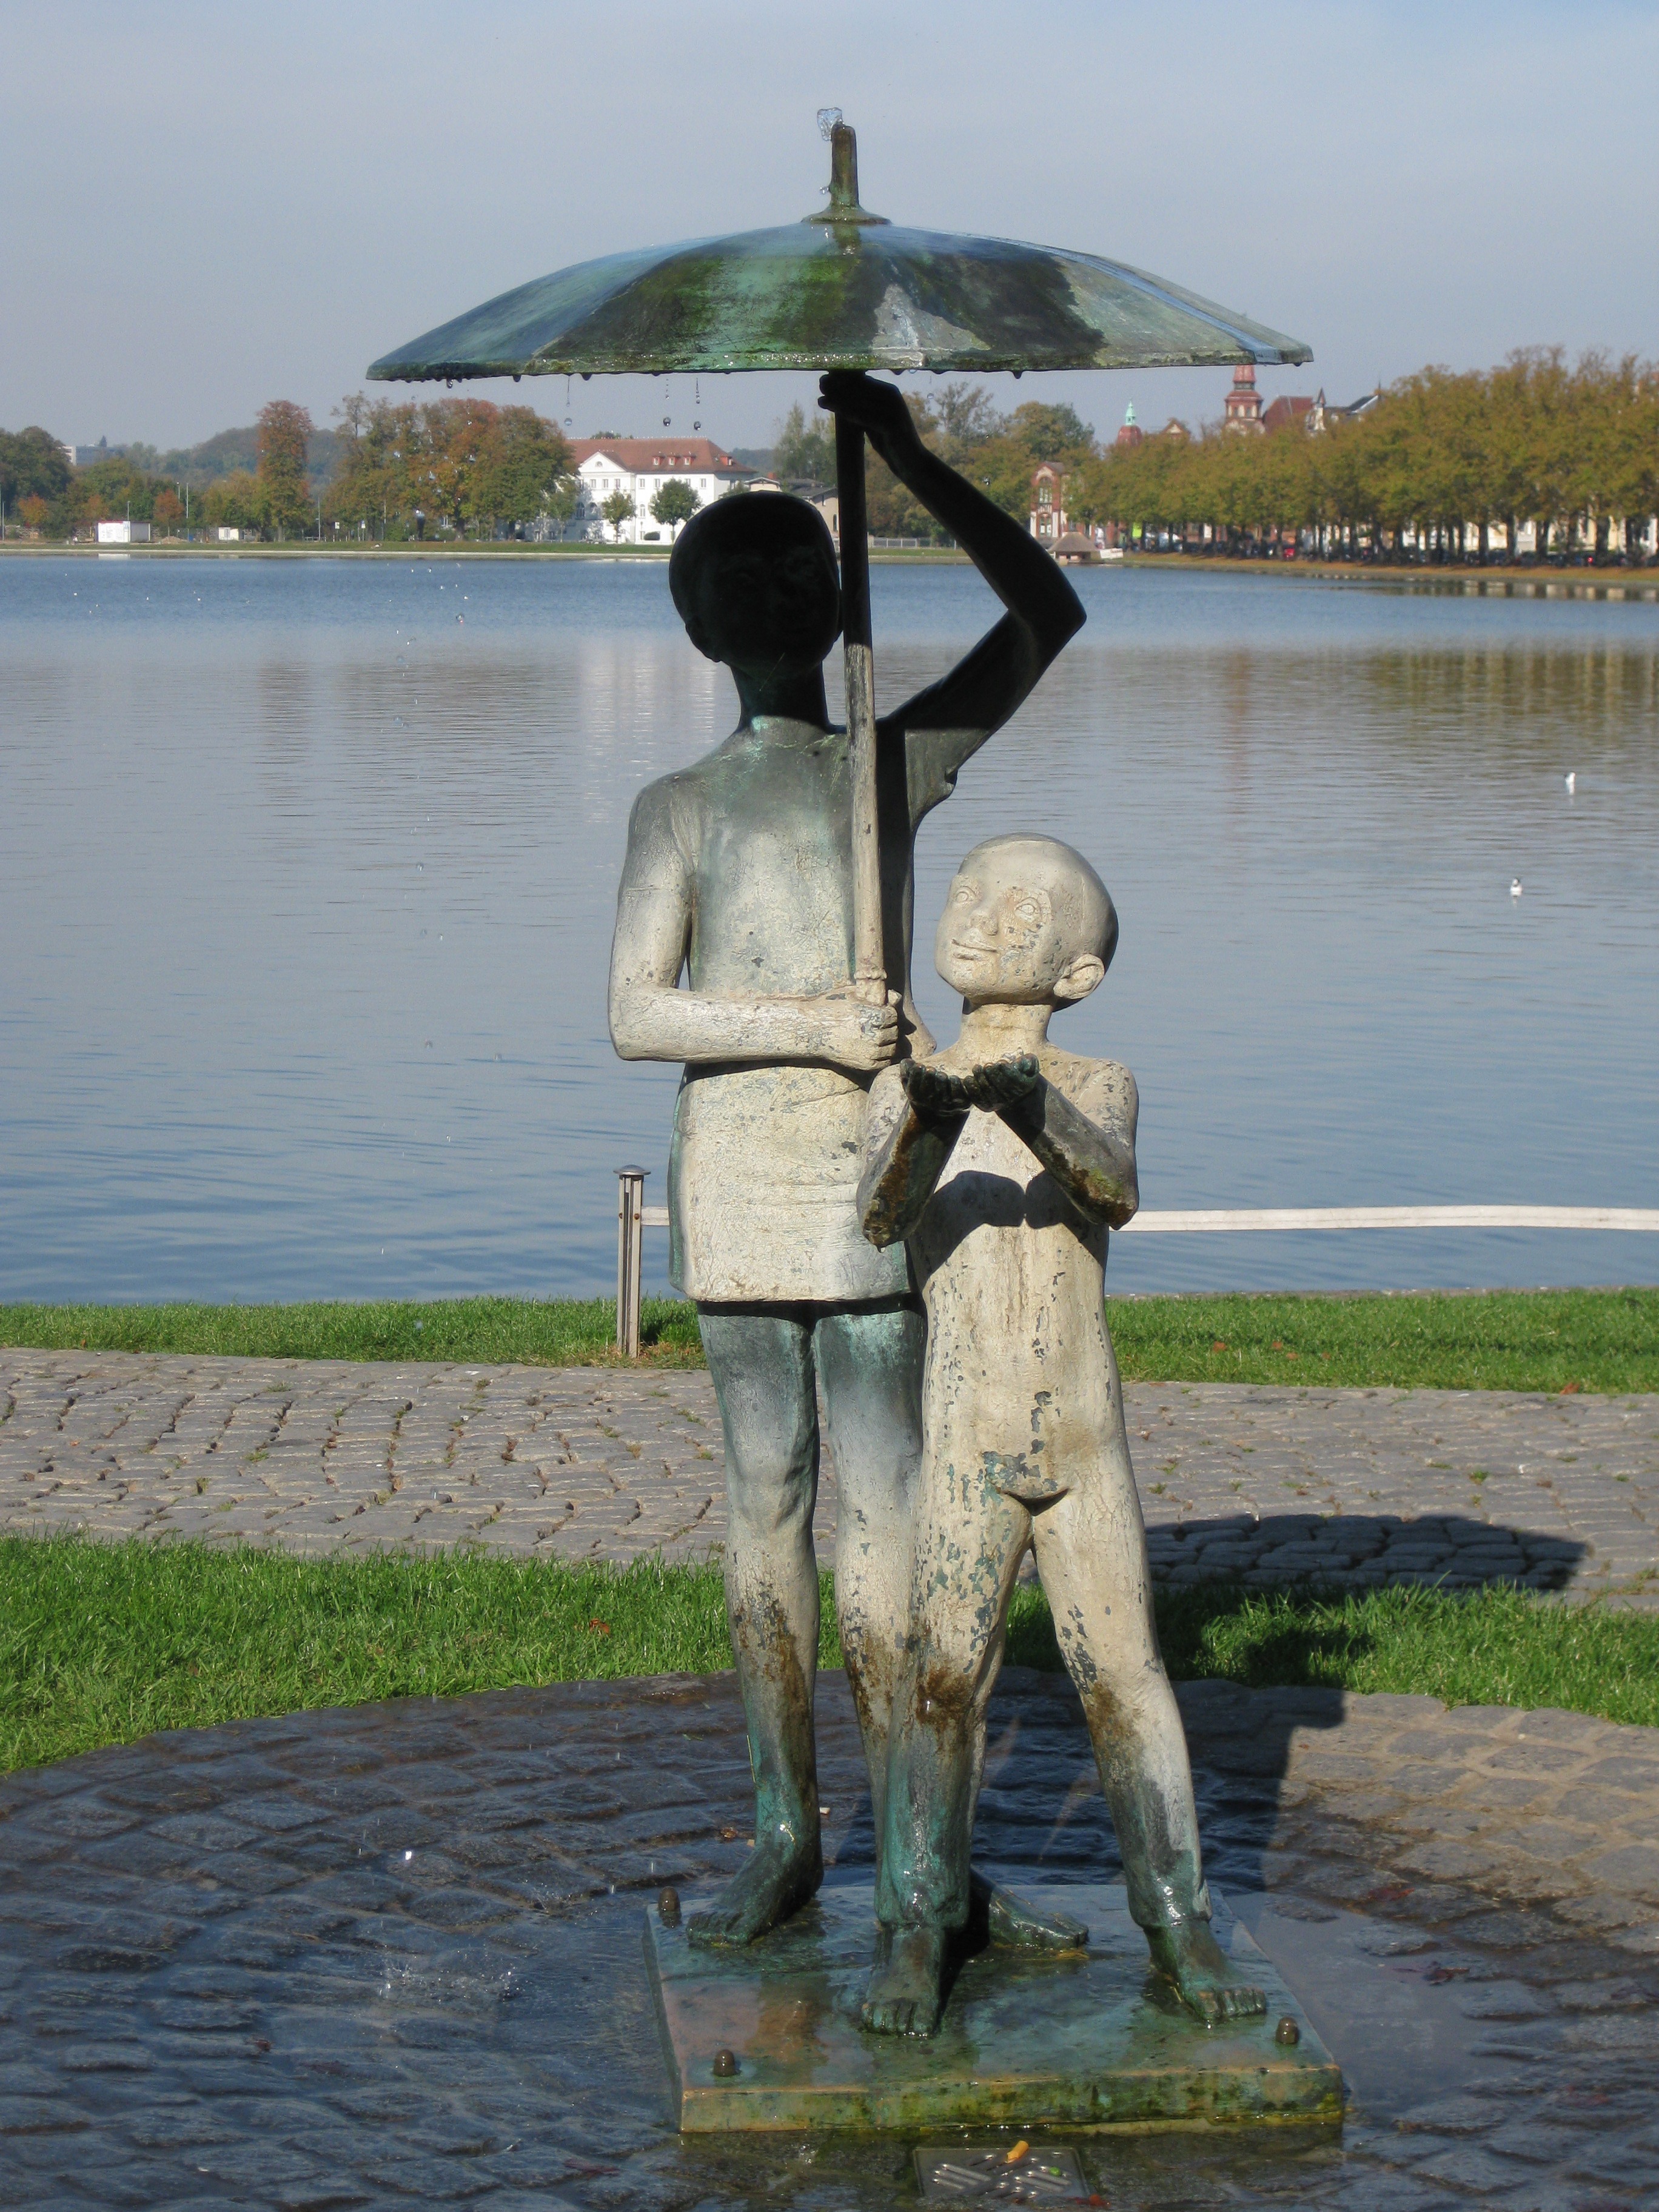
water, monument, statue, umbrella, sculpture, memorial, art, figure, fountain, water feature, schwerin